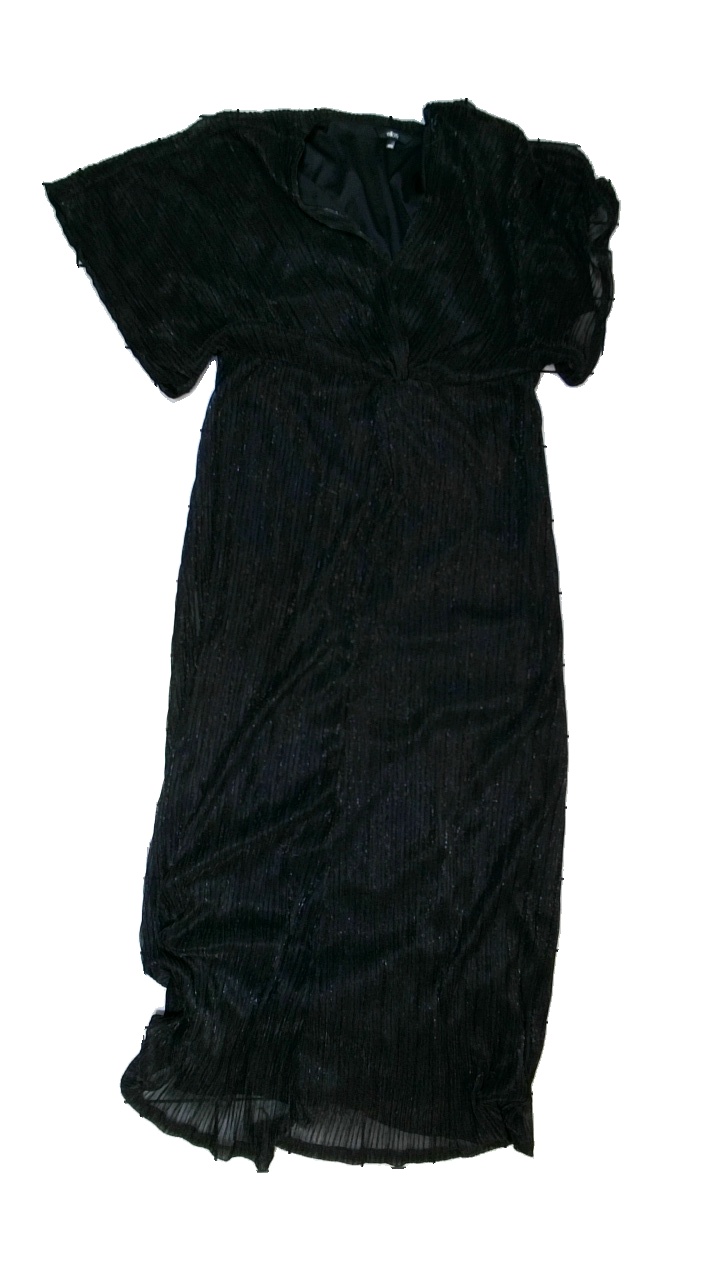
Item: Dress (Ladies)
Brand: Ellos
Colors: Black
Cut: Regular, V-collar
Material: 100% polyester
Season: All
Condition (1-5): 4
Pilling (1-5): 4
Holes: Minor
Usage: Reuse
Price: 50-100